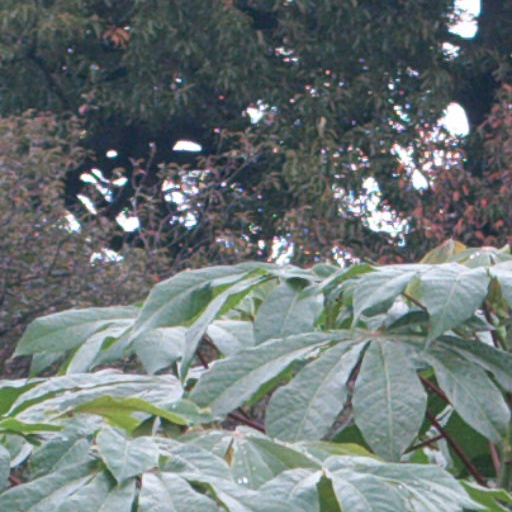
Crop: cassava